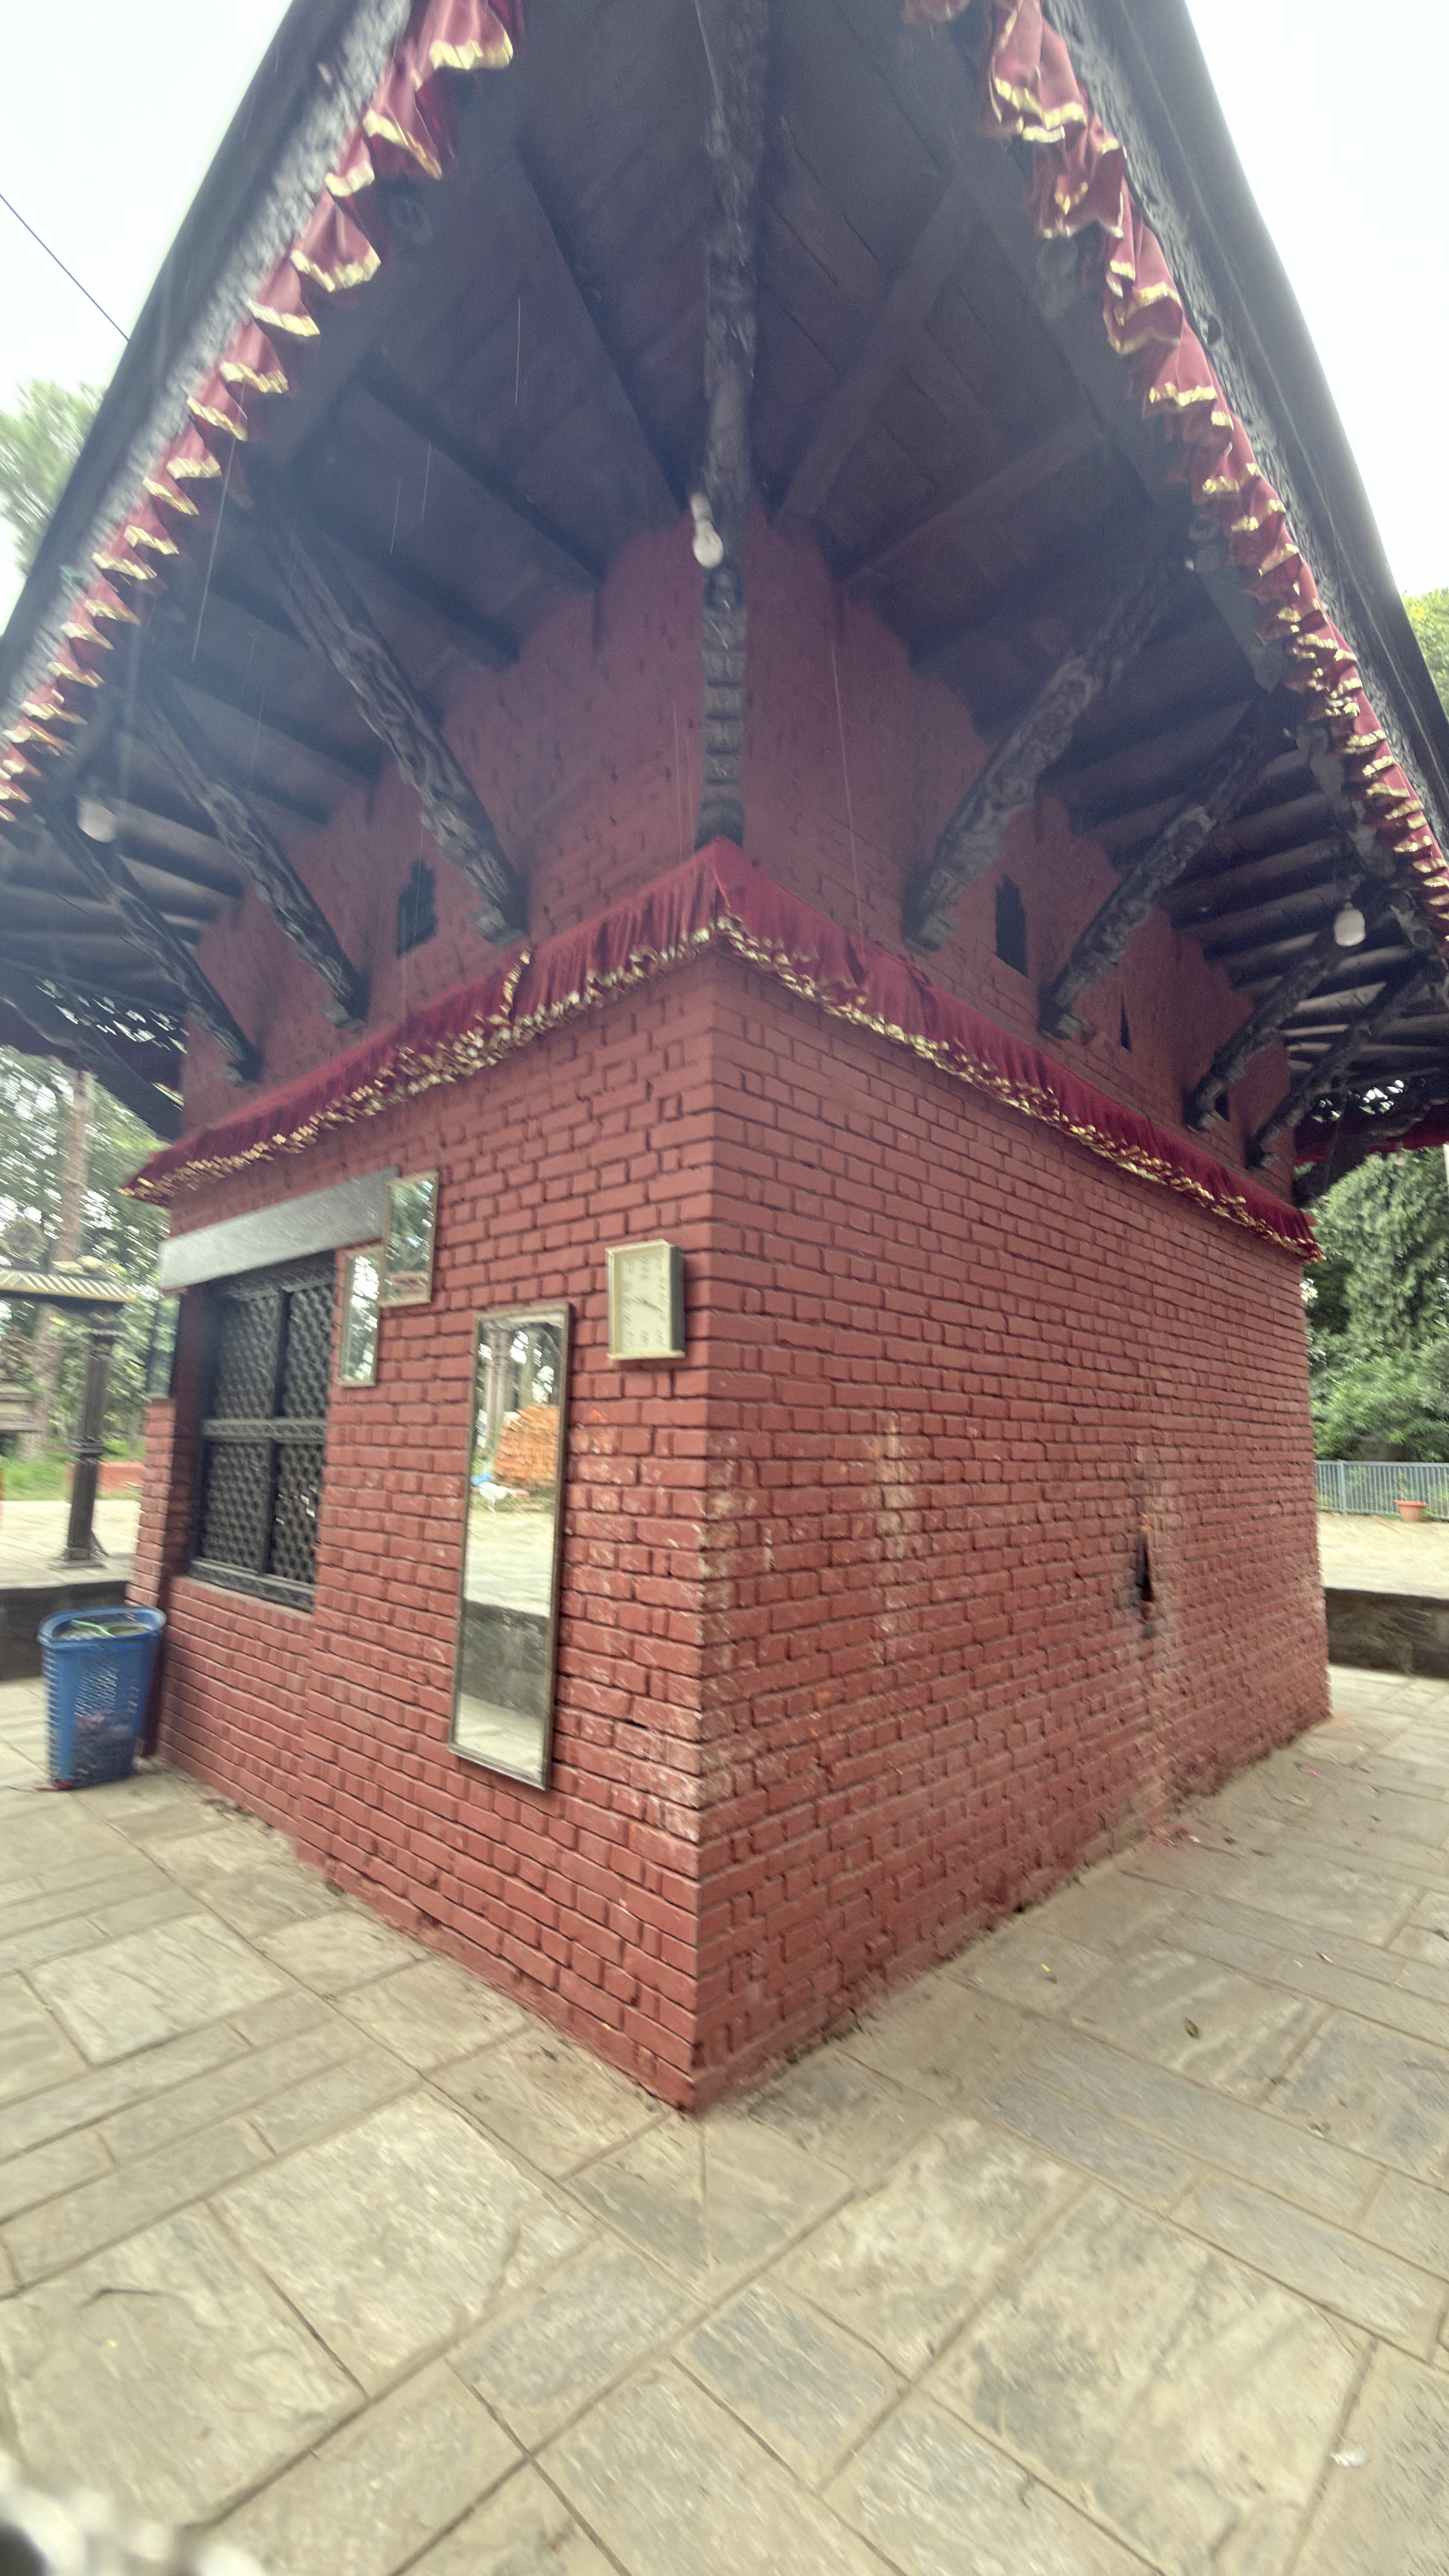
Heritage site: Balkumari_Temple